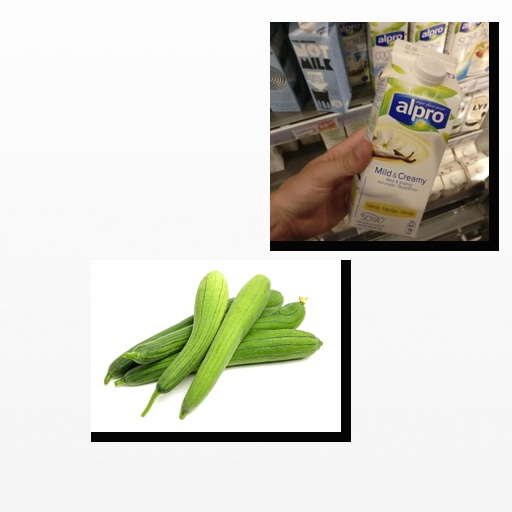
Food items: vanilla_soy_yogurt, ridge_gourd